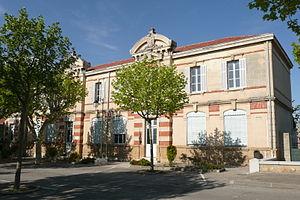
Ecole à Charleval (Bouches-du-Rhône).
Charleval est une commune française, située dans le département des Bouches-du-Rhône en région Provence-Alpes-Côte d'Azur. Elle fait partie de la métropole d'Aix-Marseille-Provence. Ses habitants sont appelés les Charlevalois. La commune utilise fréquemment l'appellation non officielle Charleval-en-Provence.